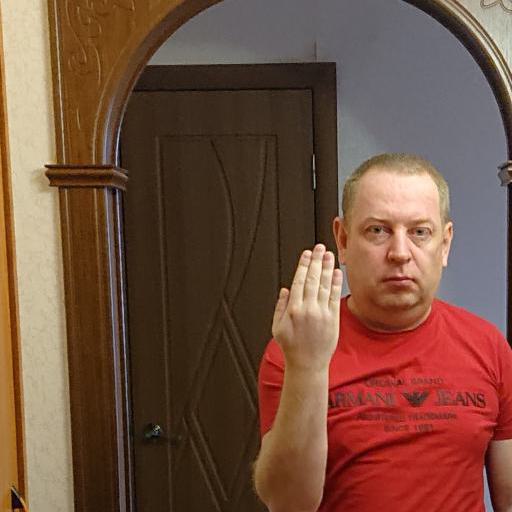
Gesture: stop_inverted